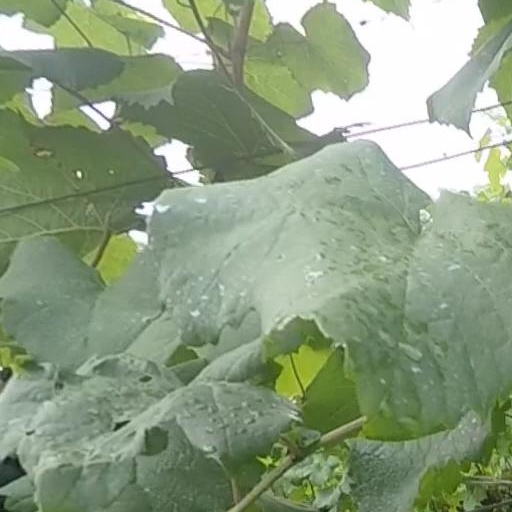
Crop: grape